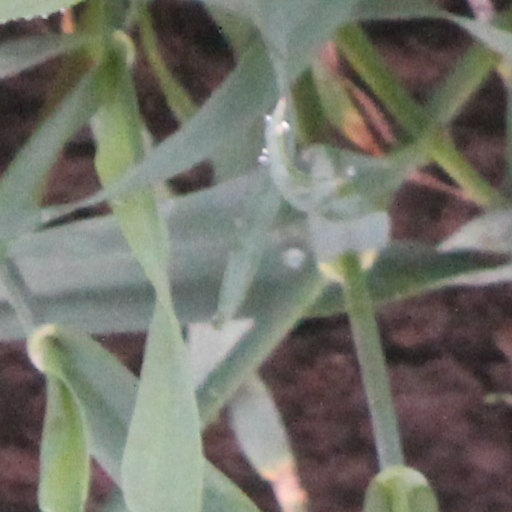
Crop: wheat